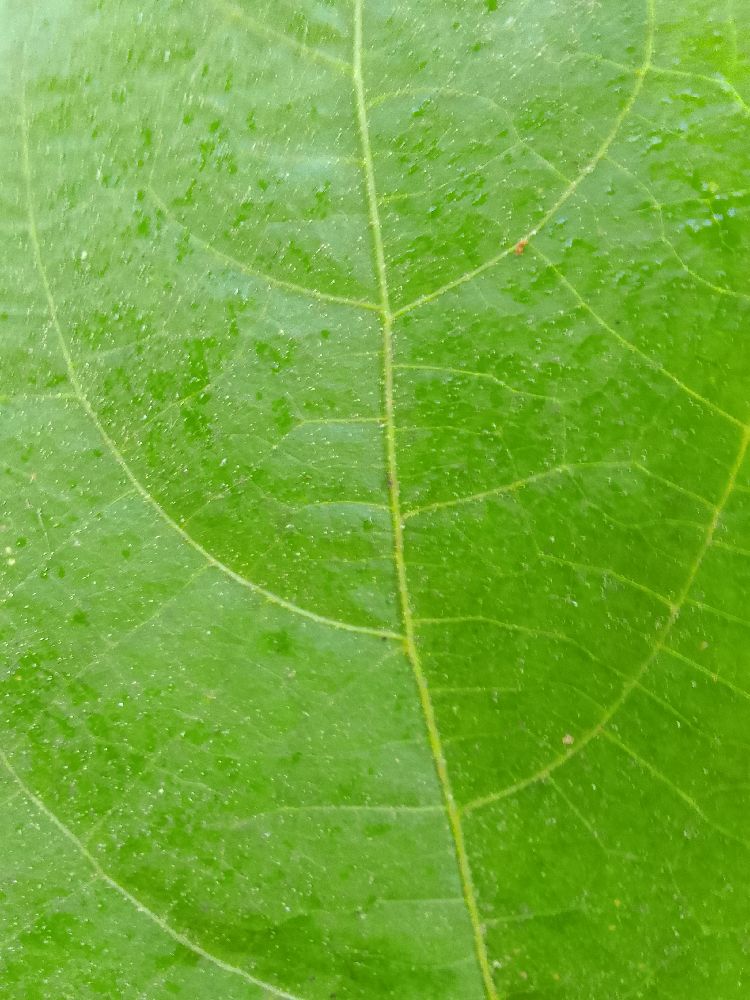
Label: healthy